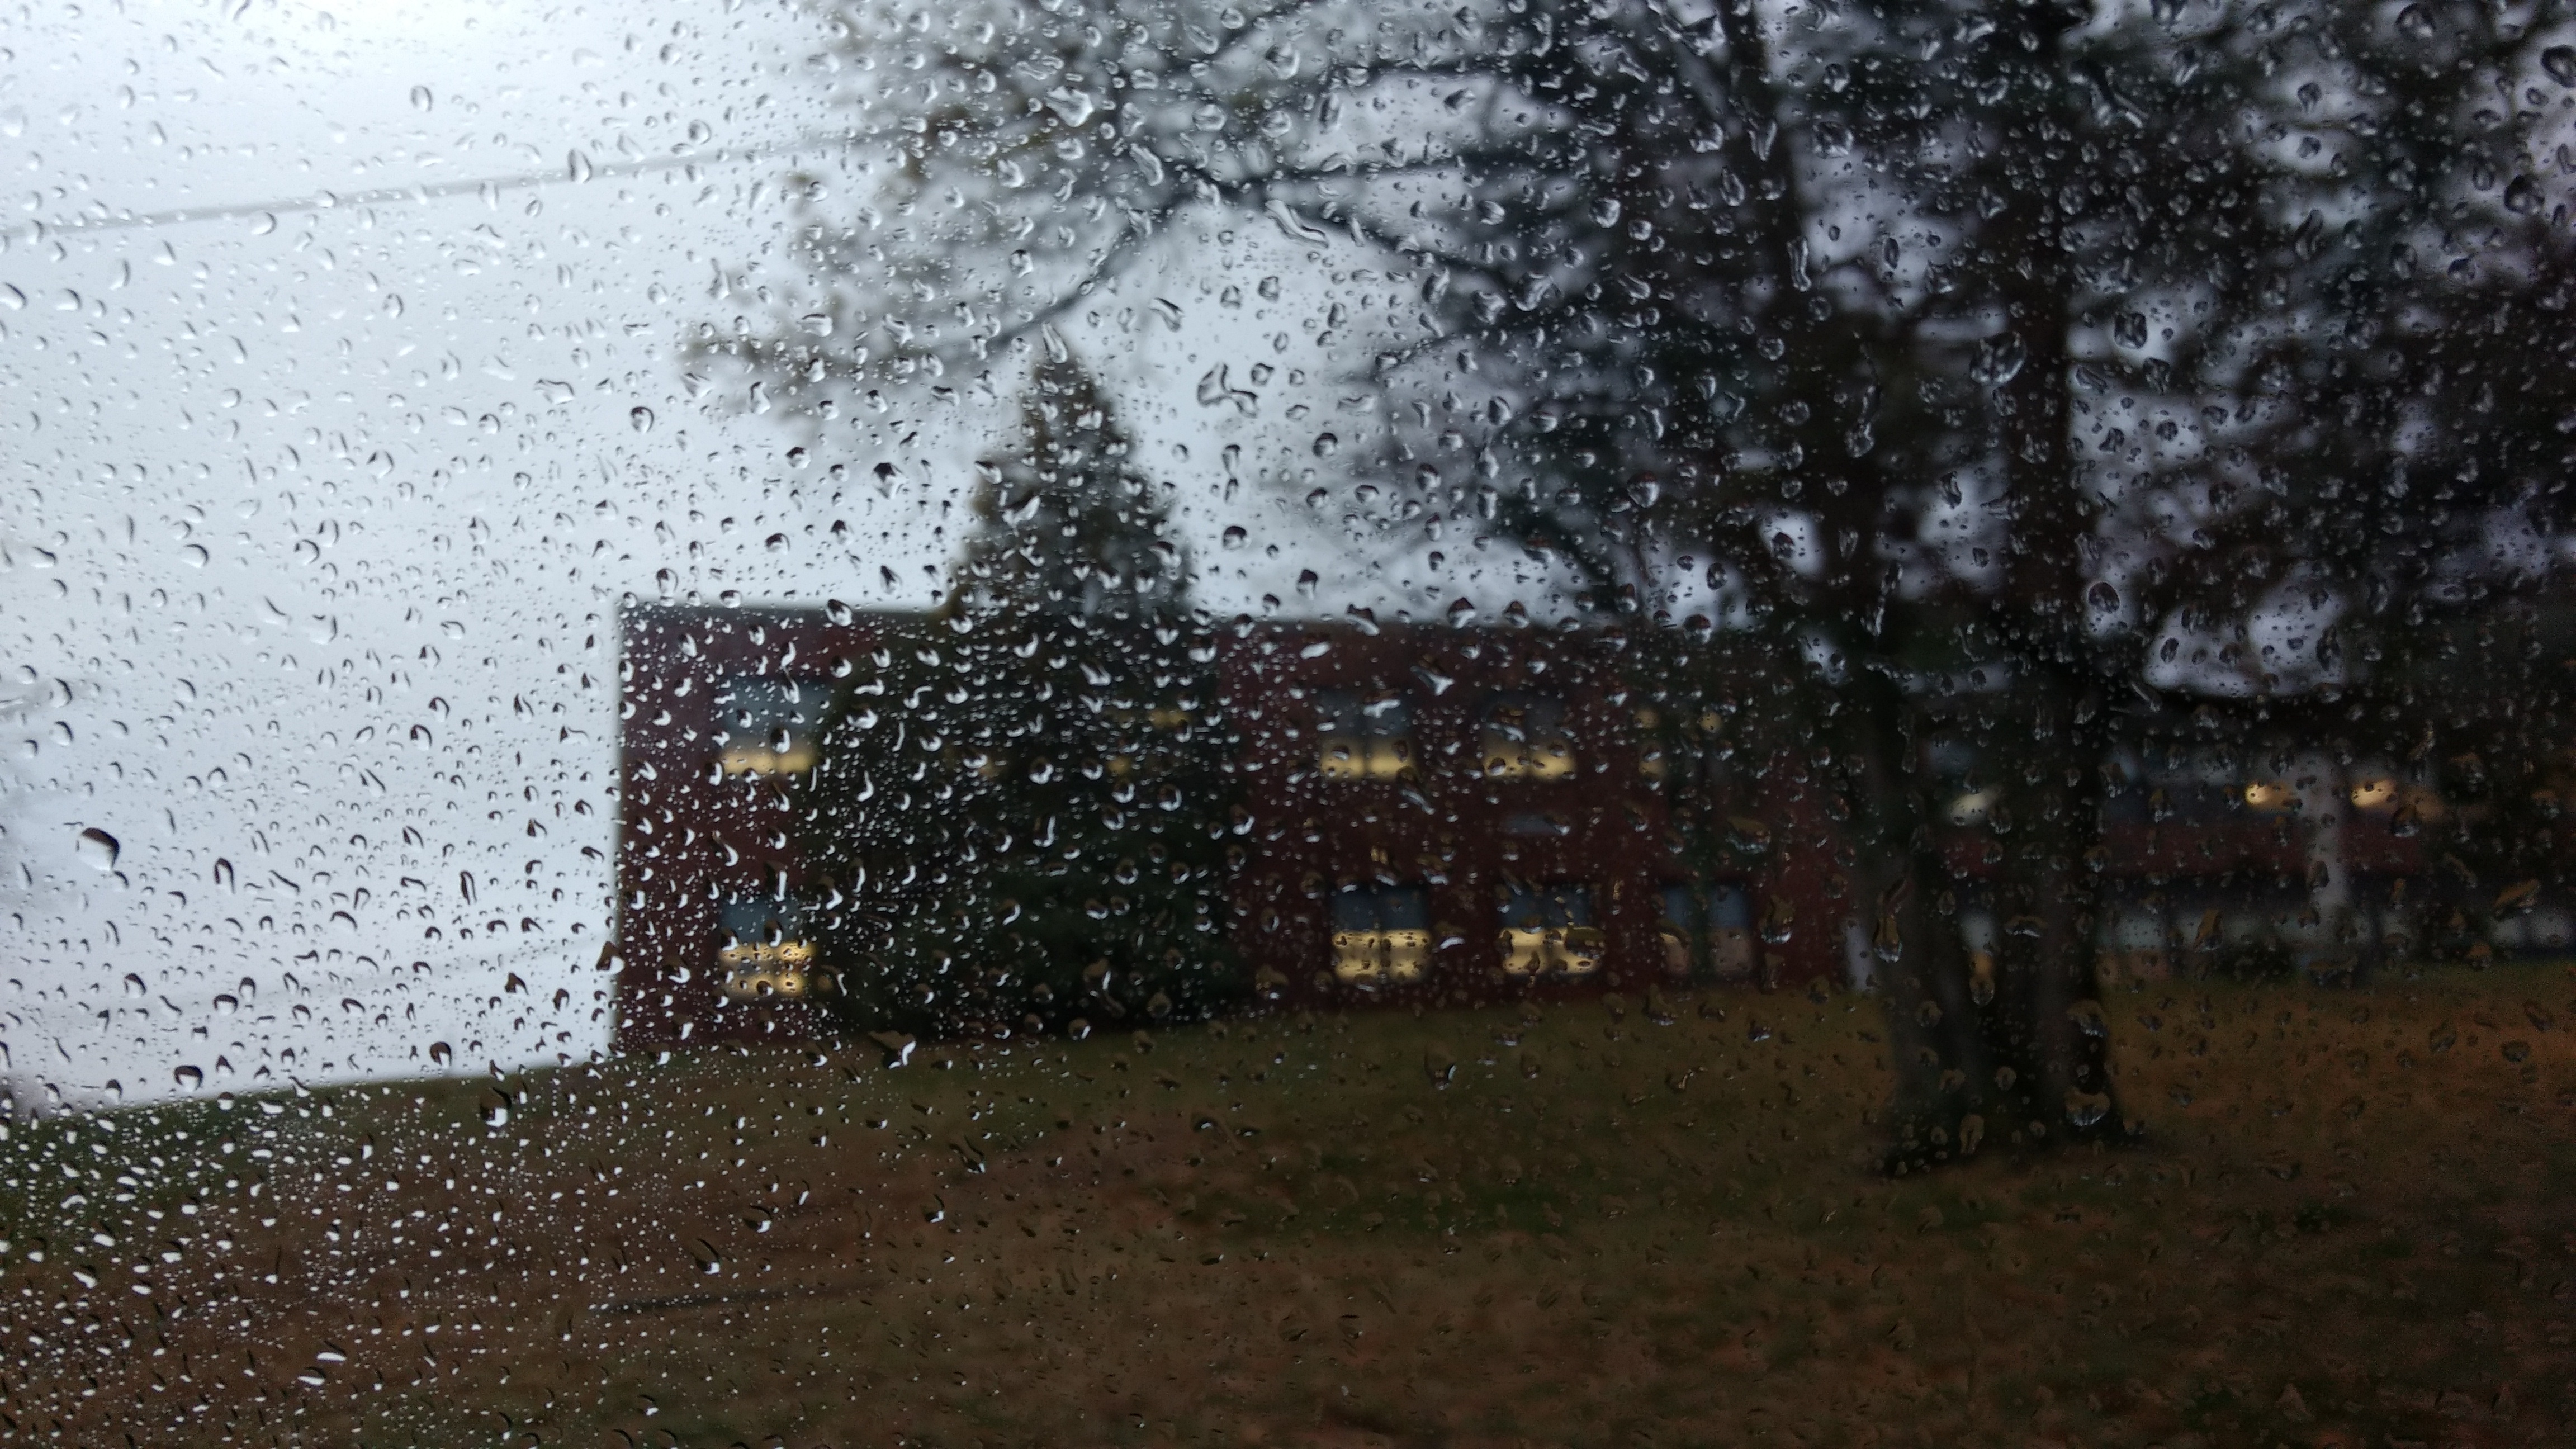
tree, snow, rain, weather